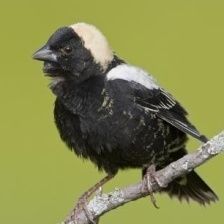
Species: BOBOLINK
Scientific name: DOLICHONYX ORYZIVORUS